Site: brandenburg
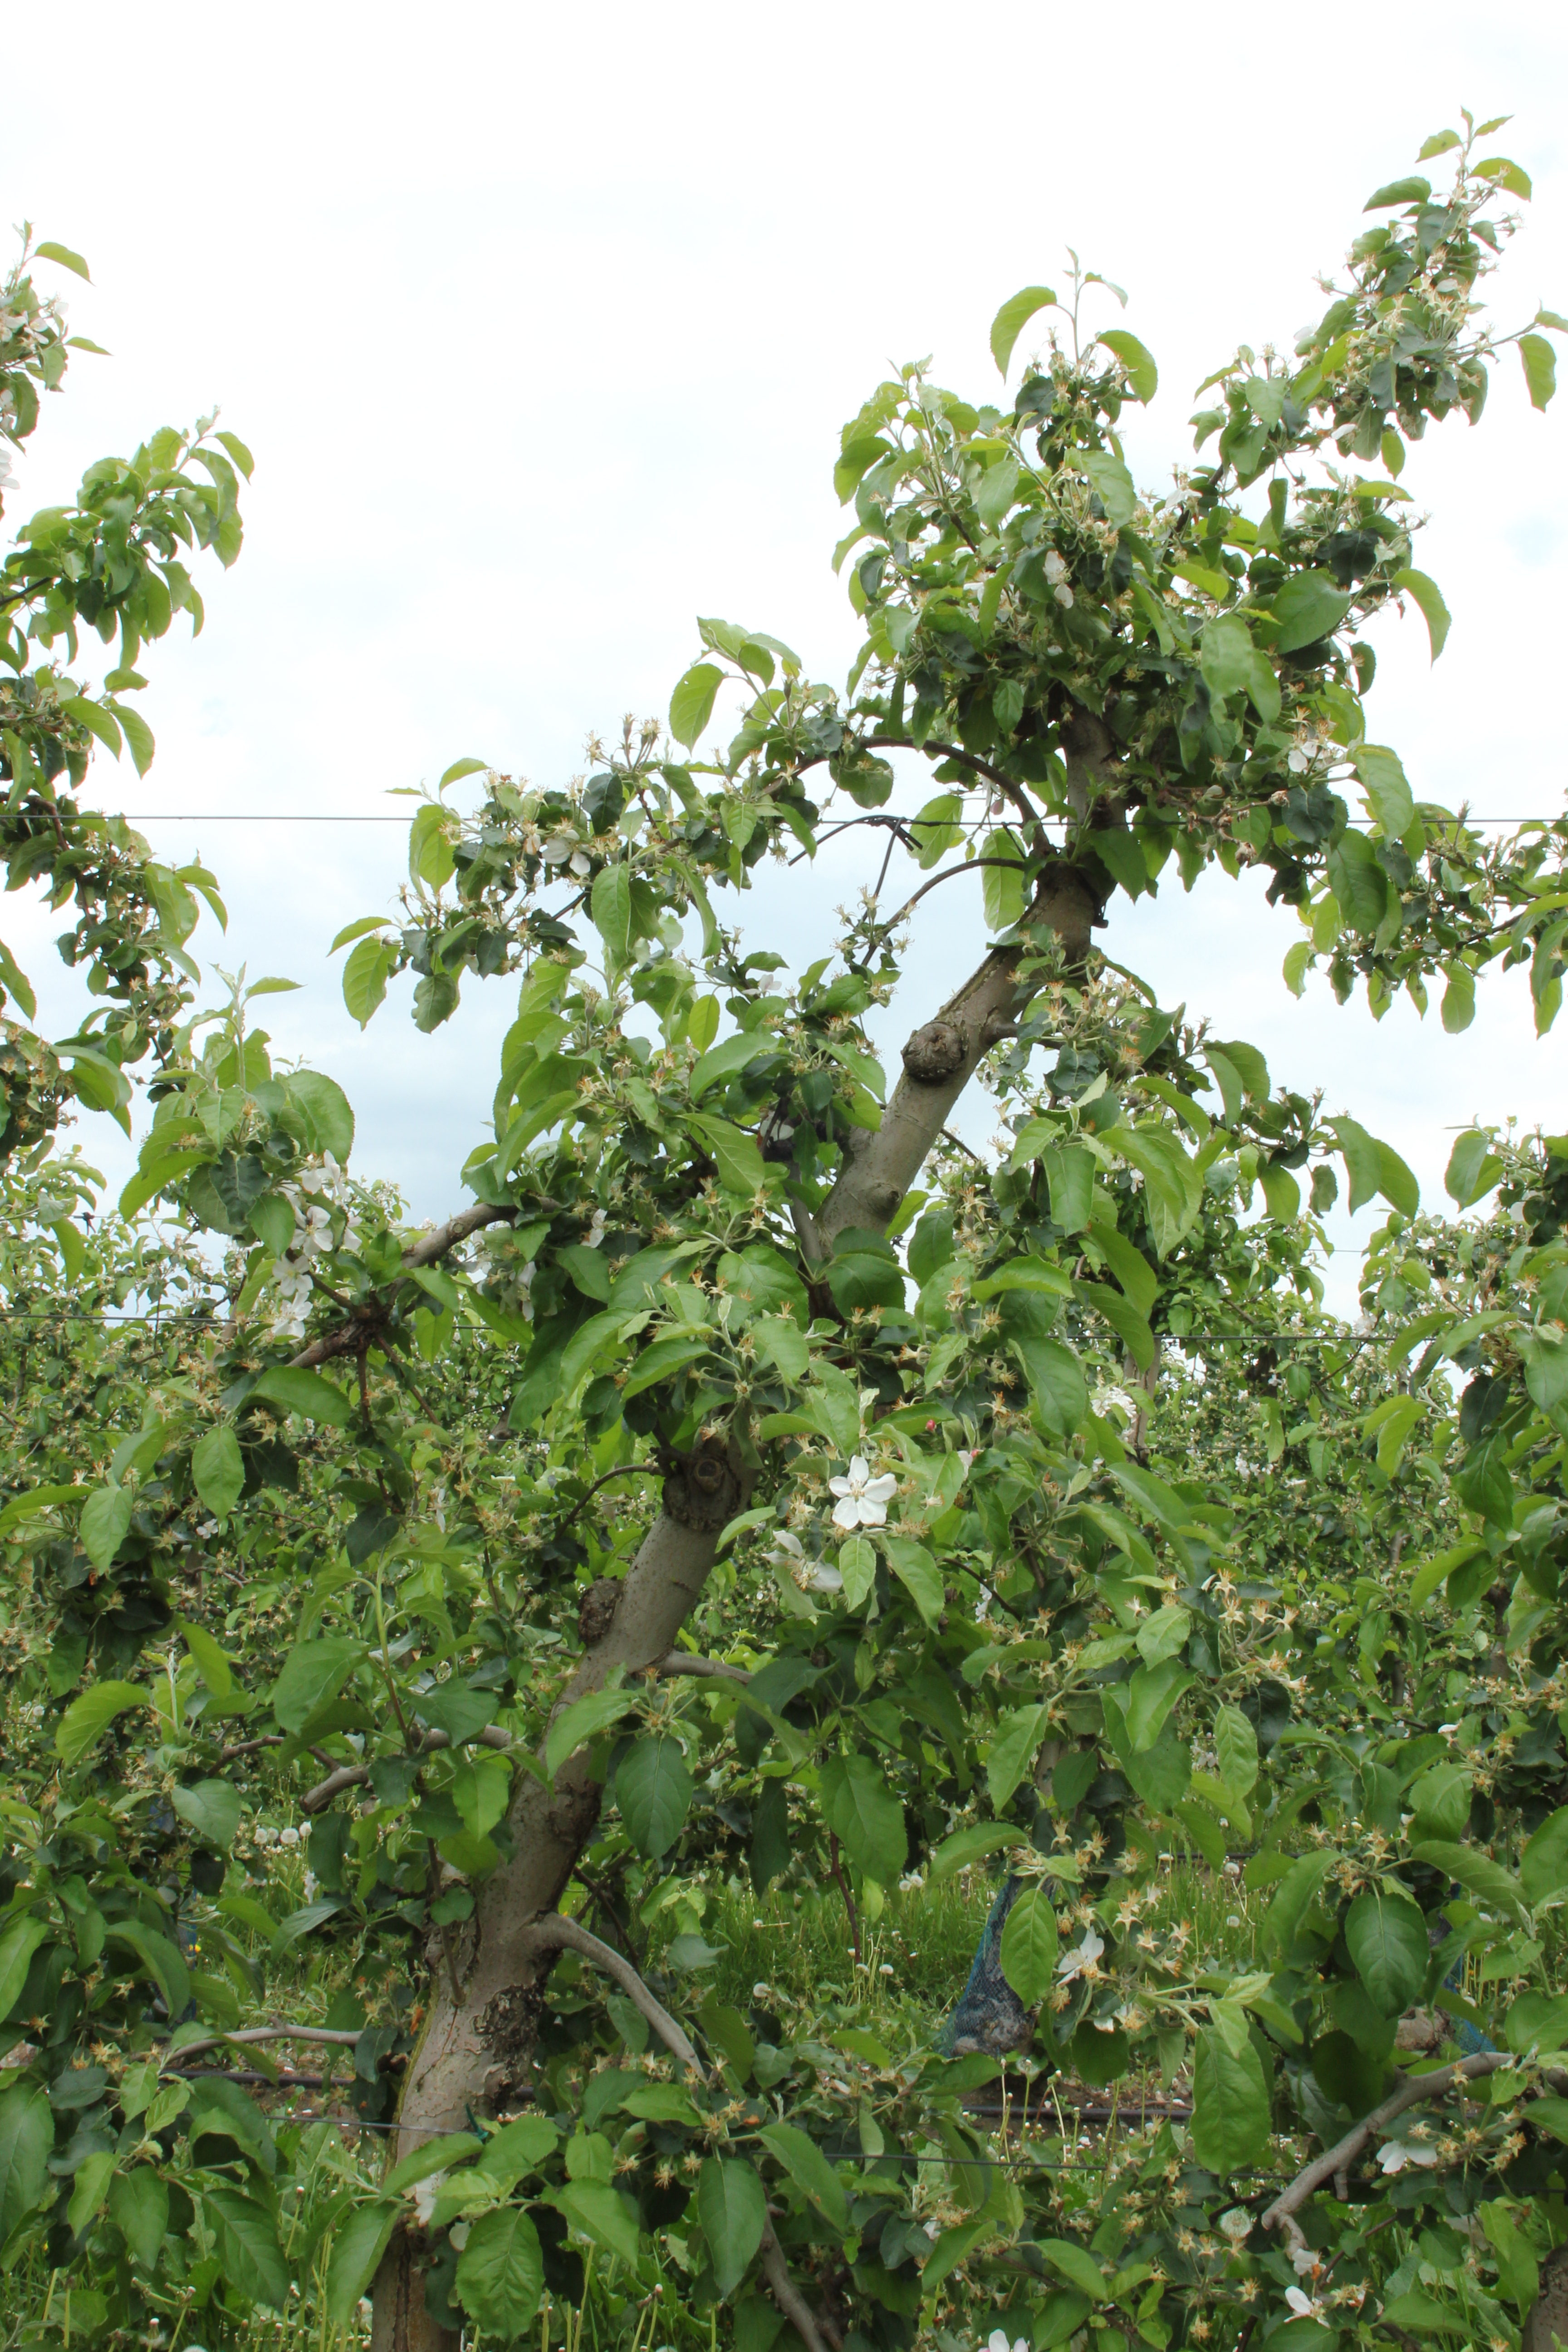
Growth stage (BBCH 67): Flowering